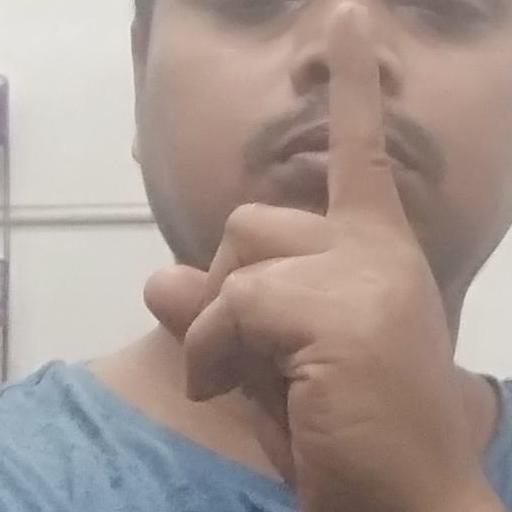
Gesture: mute